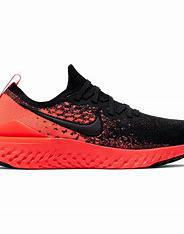
Brand: Nike
Model: Epic React Flyknit 2